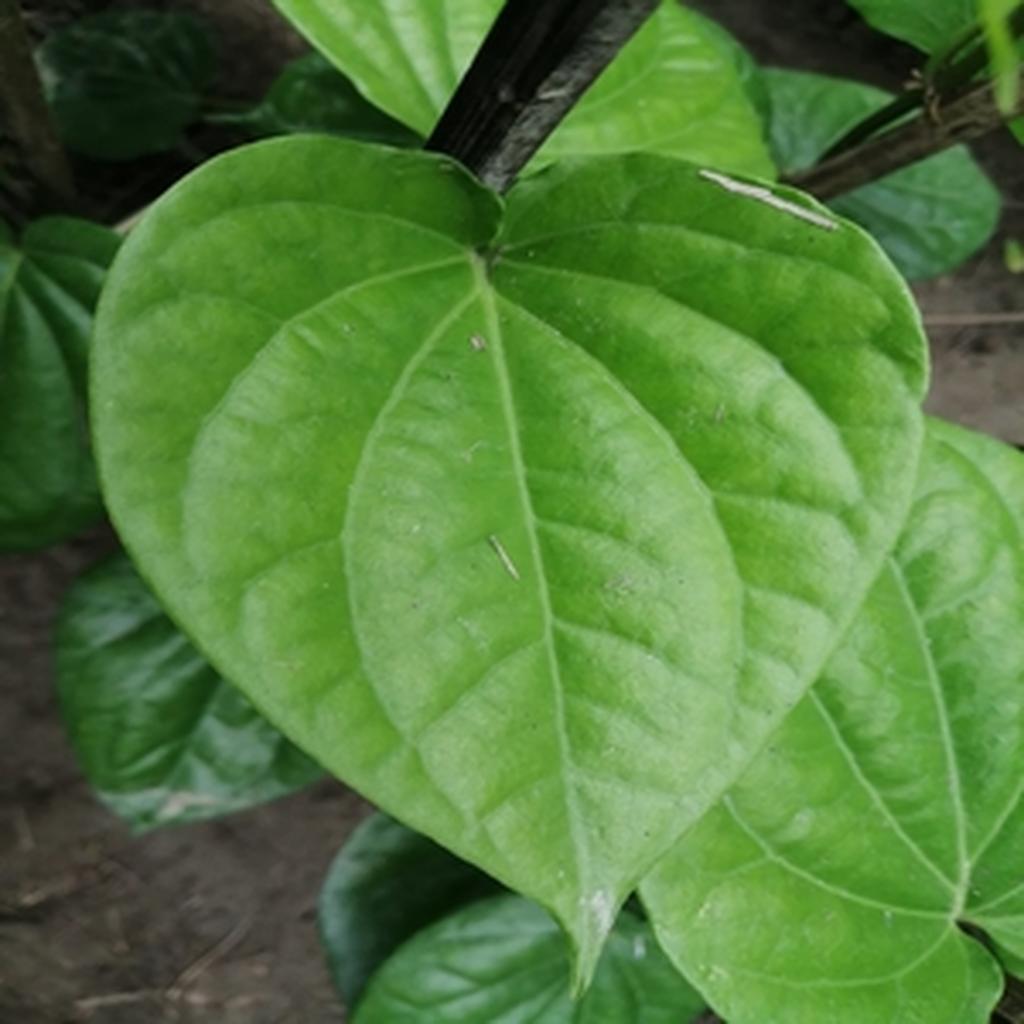
Label: Healthy_Leaf